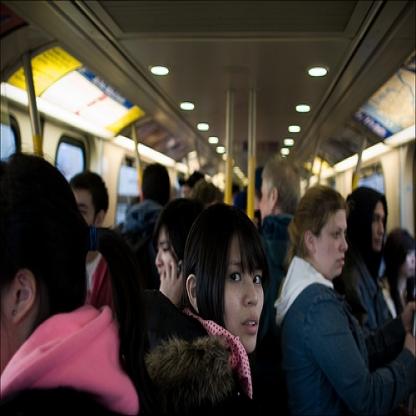
Scene: Indoor